Zack Estrin

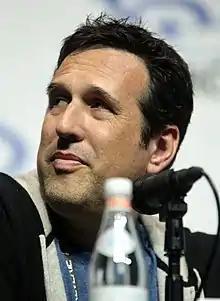
Estrin at WonderCon 2018

Zack Estrin (September 16, 1971 – September 23, 2022) was an American television producer and screenwriter.